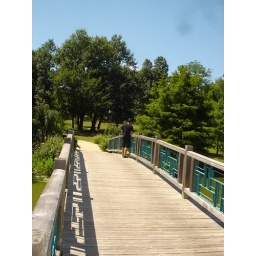
Me (Liquid) Standing on the bridge that connects the largest water garden in the US to the rest of Powell's Gardens.